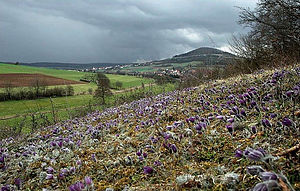
Rhön / Bjergtoppe
Enge med Opret Kobjælde, Pulsatilla vulgaris
Rhön er en gruppe lave bjerge centralt i Tyskland i delstaterne Hessen, Bayern og Thüringen. De har vulkansk oprindelse og er skilt fra nabobjegkæden Vogelsberg af floden Fulda og dalen den løber i. Bjergkæden er en del af Mittelgebirge.